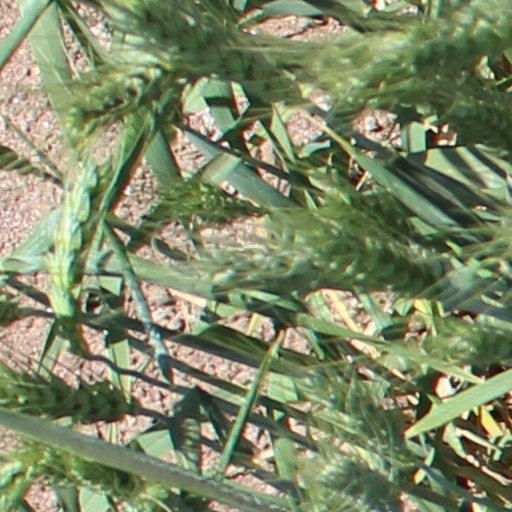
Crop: wheat